G8

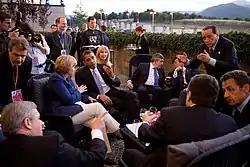
G8 leaders confer during the 2009 summit in L'Aquila (Abruzzo, Italy).

By design, the G8 deliberately lacked an administrative structure like those for international organizations, such as the United Nations or the World Bank. The group does not have a permanent secretariat, or offices for its members.